Mary Gilmore

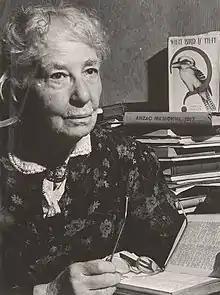
Gilmore in 1948

In 1890, she moved to Sydney, where she became part of the Bulletin School, centered around the radical nationalist journal "The Bulletin". Although the greatest influence on her work was Henry Lawson, it was Alfred "A. G." Stephens, literary editor of "The Bulletin", who published her verse and established her reputation as a fiery radical poet, champion of the workers and the oppressed.